Liam Chilvers

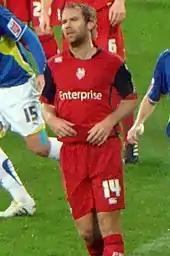
Chilvers playing for Preston North End in December 2009.

Chilvers joined Preston North End on a two-year contract in July 2006, with an option for a further two years. He fitted in well at the Championship club. He made 49 league and cup appearances in 2006–07, finding his way onto the scoresheet in games at Ipswich Town and Barnsley. Preston finished one point outside of the play-offs. At the end of the season, he signed a new contract, which would see him tied to the club until June 2010.